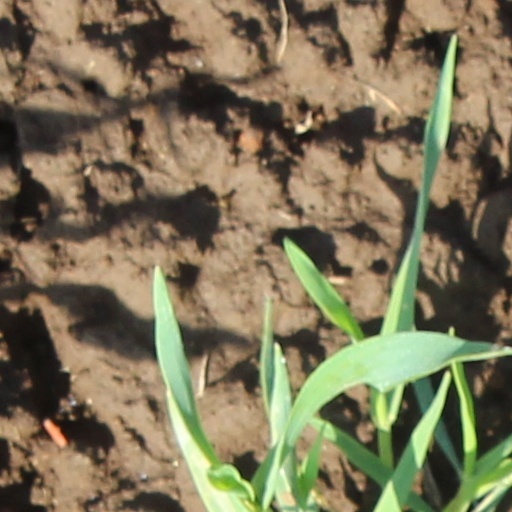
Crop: wheat